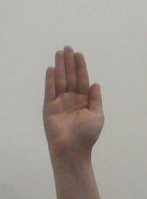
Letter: seen